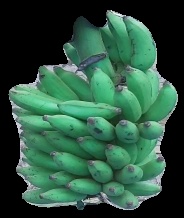
Variety: elakki-bale
Grade: grade3